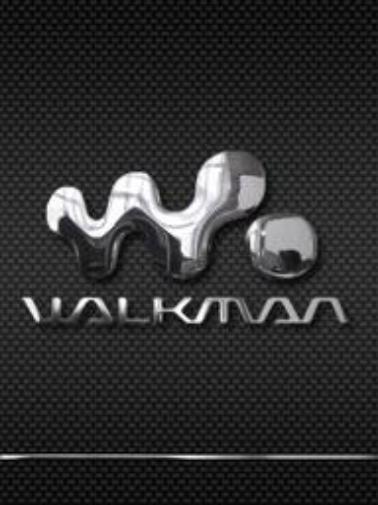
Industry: Electronic